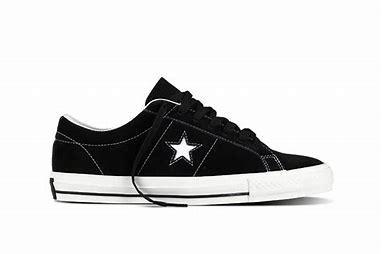
Brand: Converse
Model: One Star Pro